Niger at the Africa Cup of Nations

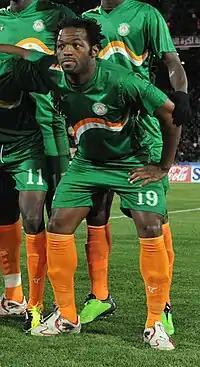
William N'Gounou, scored Niger's only goal in the Africa Cup of Nations.

Niger has participated in two Africa Cup of Nations, the 2012 and 2013 editions. Historically, Niger has been considered a much weaker side in the strong West African Football Union, and didn't have much success in major tournament's qualification. Until 2010s, Niger had never qualified for any AFCON editions. However, Niger produced a stunning qualifying run in 2012 Africa Cup of Nations qualification, overcame giants like Egypt and South Africa to book its final debut, where they lost all three matches. Niger once again participated a year in later in the same edition, obtained one point though unable to prevent early elimination. Since then, Niger haven't qualified for the tournament.